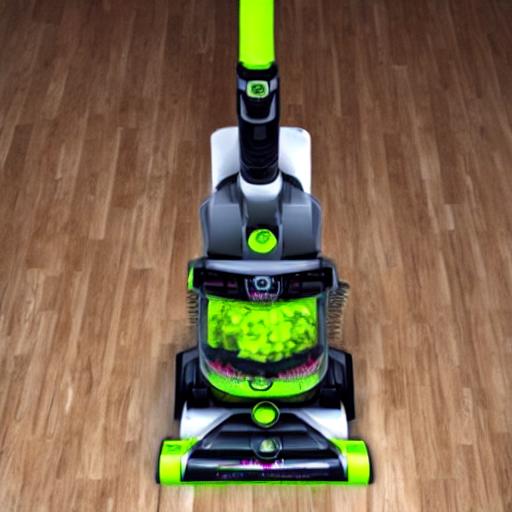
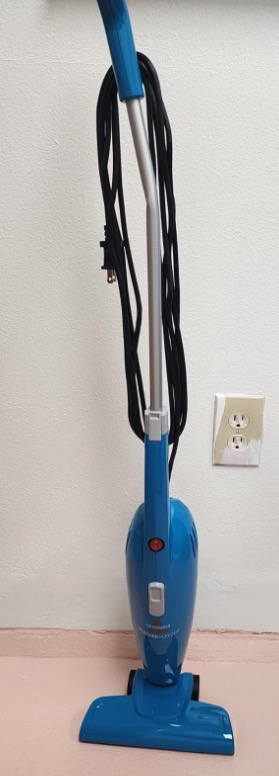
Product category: items_vacuum
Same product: no